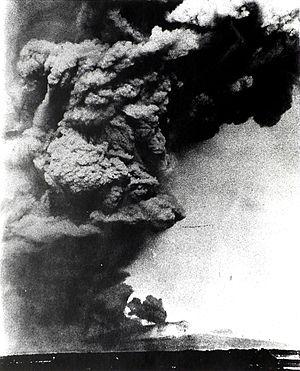
Le mont Tarumae est un stratovolcan andésitique actif avec dôme de lave situé dans le parc national de Shikotsu-Tōya en Hokkaidō au Japon. Culminant à 1 041 m d'altitude sur les rives du lac Shikotsu, un lac de caldeira, il se trouve sur le territoire des villes de Tomakomai et Chitose.